Eagle's Claw

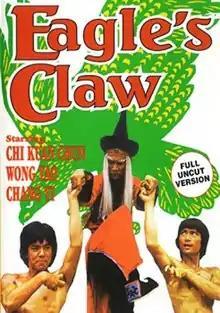
Film poster

"For the ride, visit Eagle's Claw (Lightwater Valley)."